Johann Sigmund Schuckert

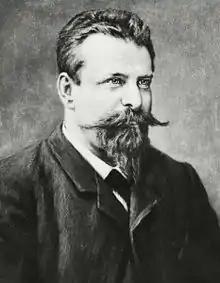

Johann Sigmund Schuckert (18 October 1846 in Nuremberg - 17 September 1895 in Wiesbaden) was an electrical engineer and the founder of (after 1903 Siemens-Schuckert). He was a pioneer of industrialization in Nuremberg and for the electrical industry a pioneer of international status.